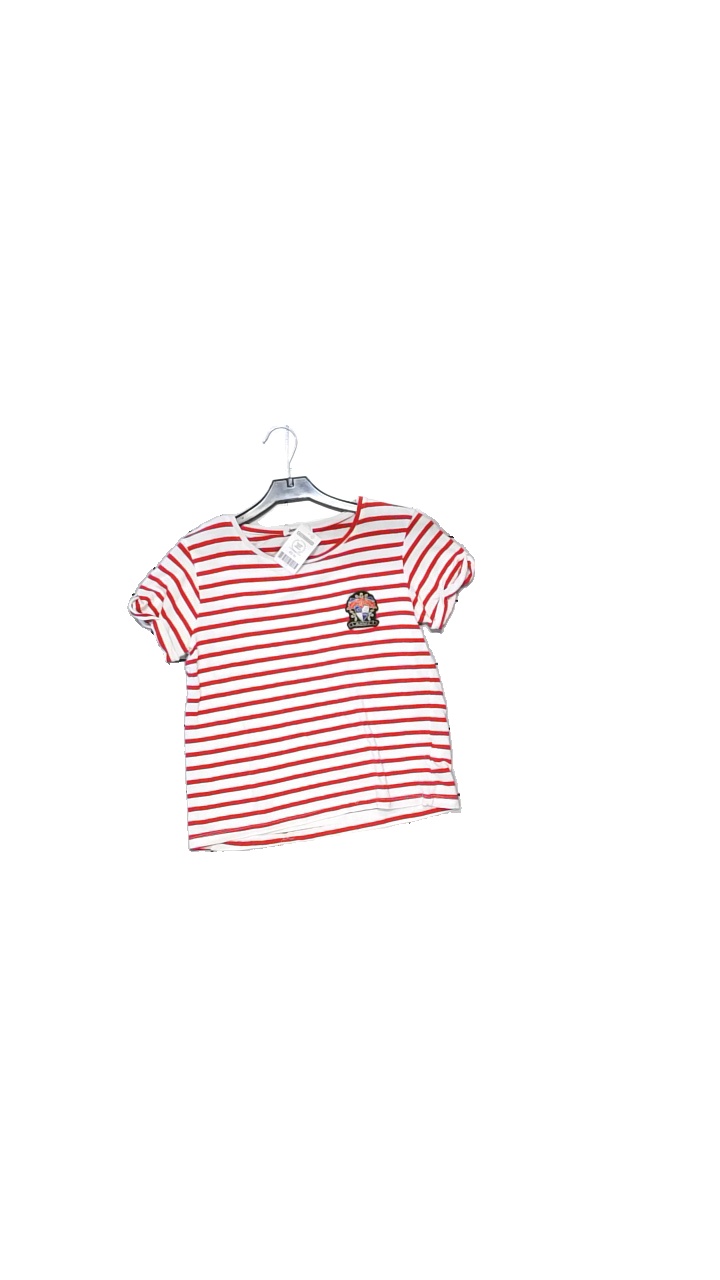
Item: T-shirt (Unisex)
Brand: Jennyfer
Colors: Multicolor, Red, White
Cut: Regular
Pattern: Striped
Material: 48% cotton, 48% viscose, 4% elastane
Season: All
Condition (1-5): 4
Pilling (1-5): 2
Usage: Reuse
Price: <50